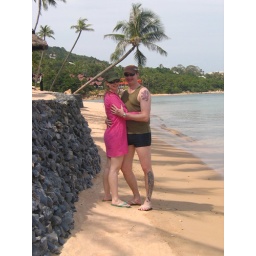
062 It's not paradise unless there is a palm tree leaning out over the water